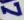
Number: 7